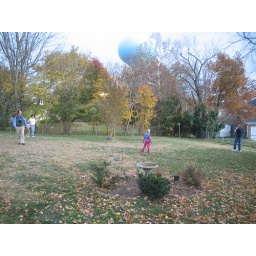
under the shadow of the alien water tower